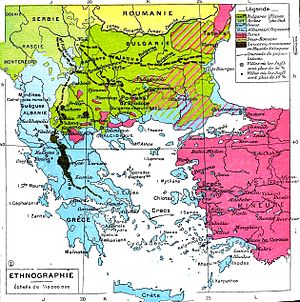
Balkanhalvøen / Kort over Balkan
Balkanhalvøen, eller blot Balkan, er en halvø i den sydøstlige del af Europa. Halvøen omfatter dele af Slovenien og Kroatien, det meste af Serbien, samt hele Montenegro, Kosovo, Bosnien-Hercegovina, Albanien, Nordmakedonien, Grækenland, Bulgarien, Dobrogea og den europæiske del af Tyrkiet.